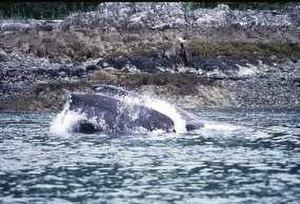
Le bassin de la Baie des Glaciers, situé en Alaska du Sud-Est, englobe la Baie des Glaciers et les montagnes et glaciers environnants. Il a été proclamé monument national américain le 25 février 1925, a ensuite été agrandi, et définit le 2 décembre 1980 comme parc national et réserve de la Baie des Glaciers en vertu de l'Alaska National Interest Lands Conservation Act, couvrant une superficie de 1 329 000 ha. En 1986, l'UNESCO a créé une réserve mondiale de biosphère de 23 000 ha. C'est la plus grande réserve de biosphère gérée par l'UNESCO dans le monde. En 1992, l'UNESCO a désigné cette zone comme faisant partie d'un site du patrimoine mondial, s'étendant sur une superficie de 98 000 km², qui comprenait également le Parc national de Wrangell–Saint-Élie, le parc national Kluane et le parc Tatshenshini-Alsek. Une partie du parc national est également une réserve intégrale couvrant 1 076 000 ha.